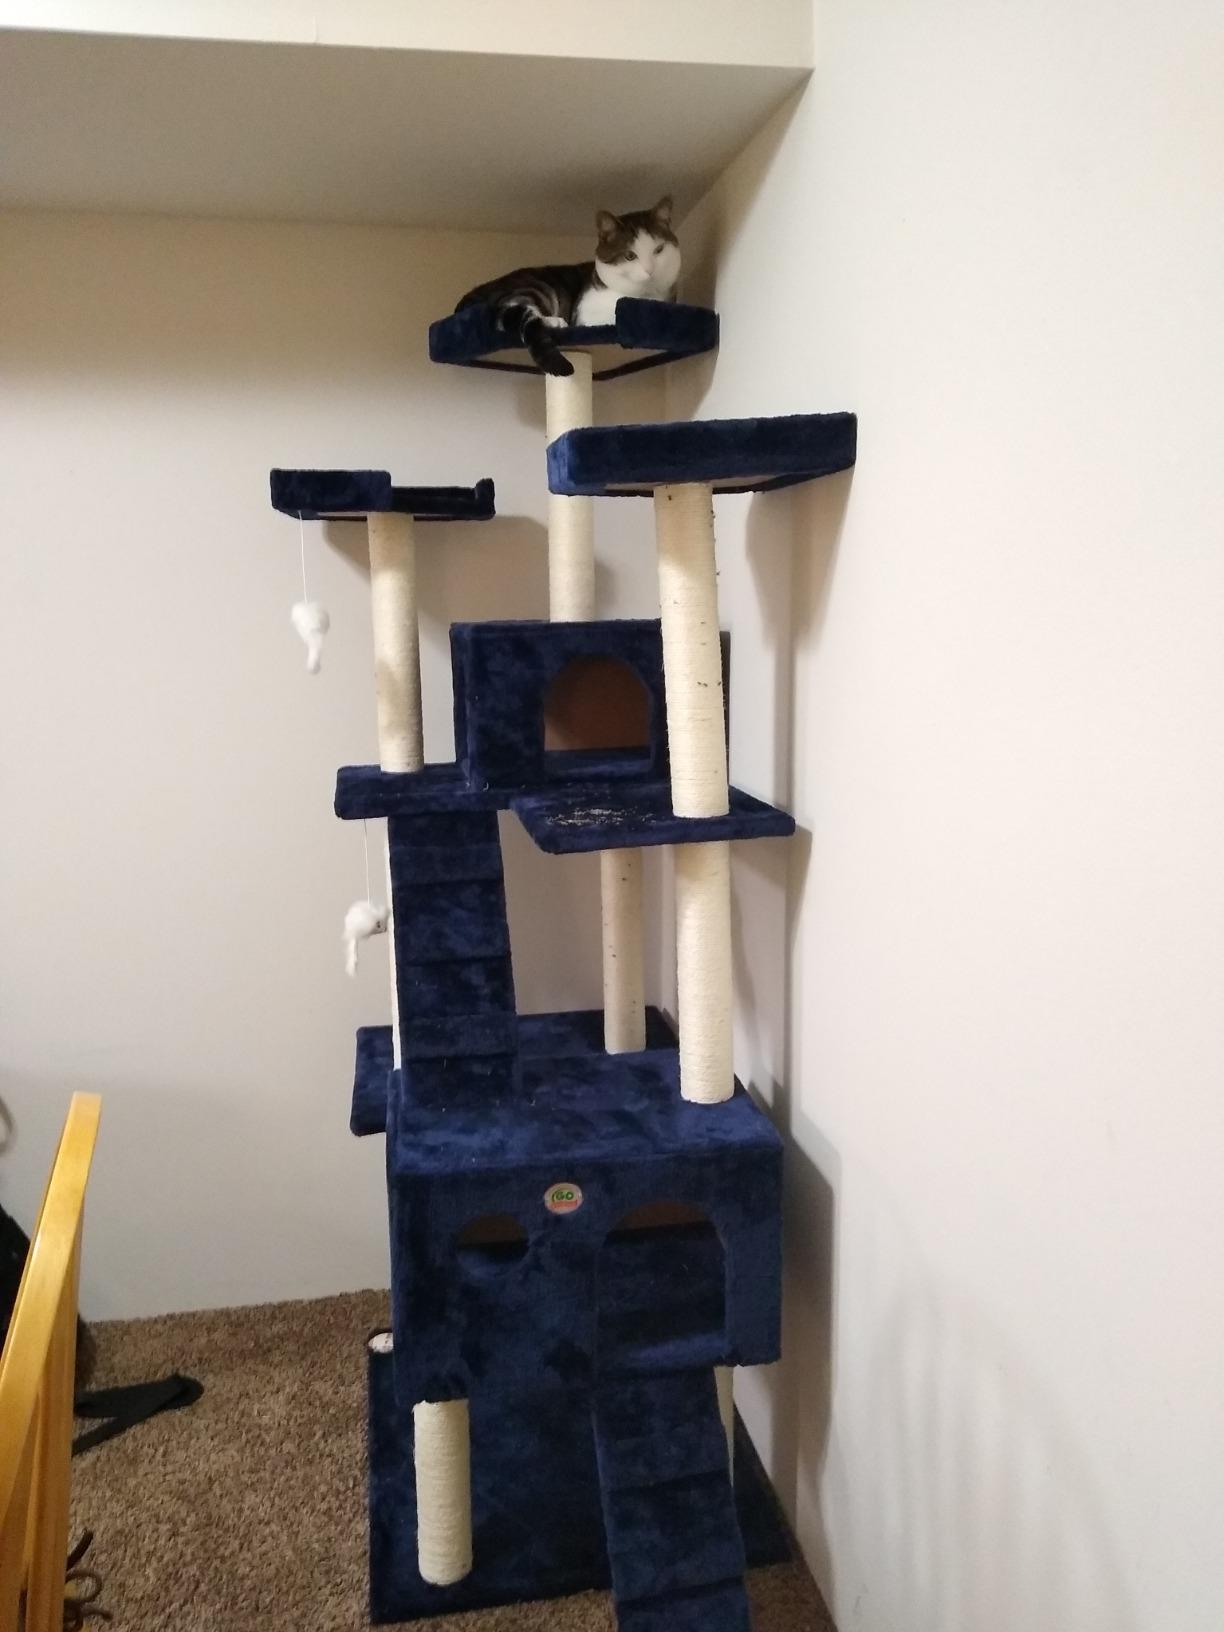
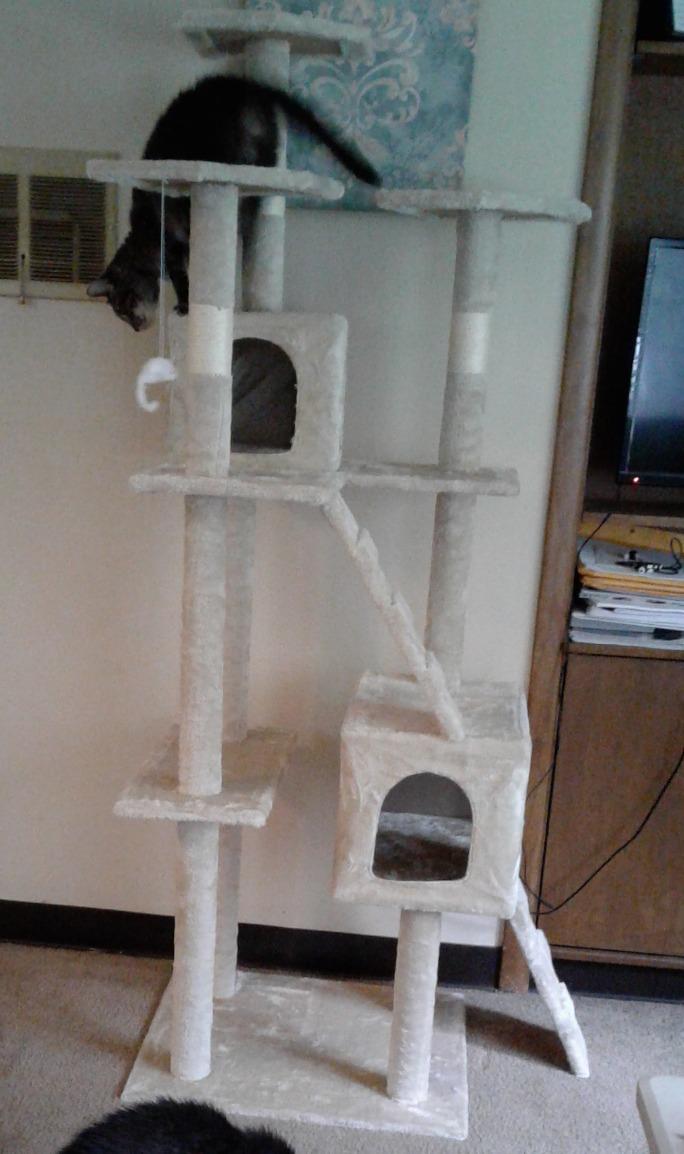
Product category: items_cat tree
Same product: no